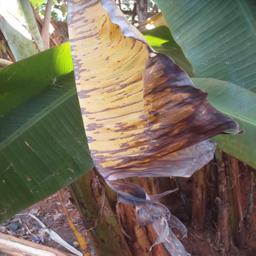
Label: MALBHOG LEAF